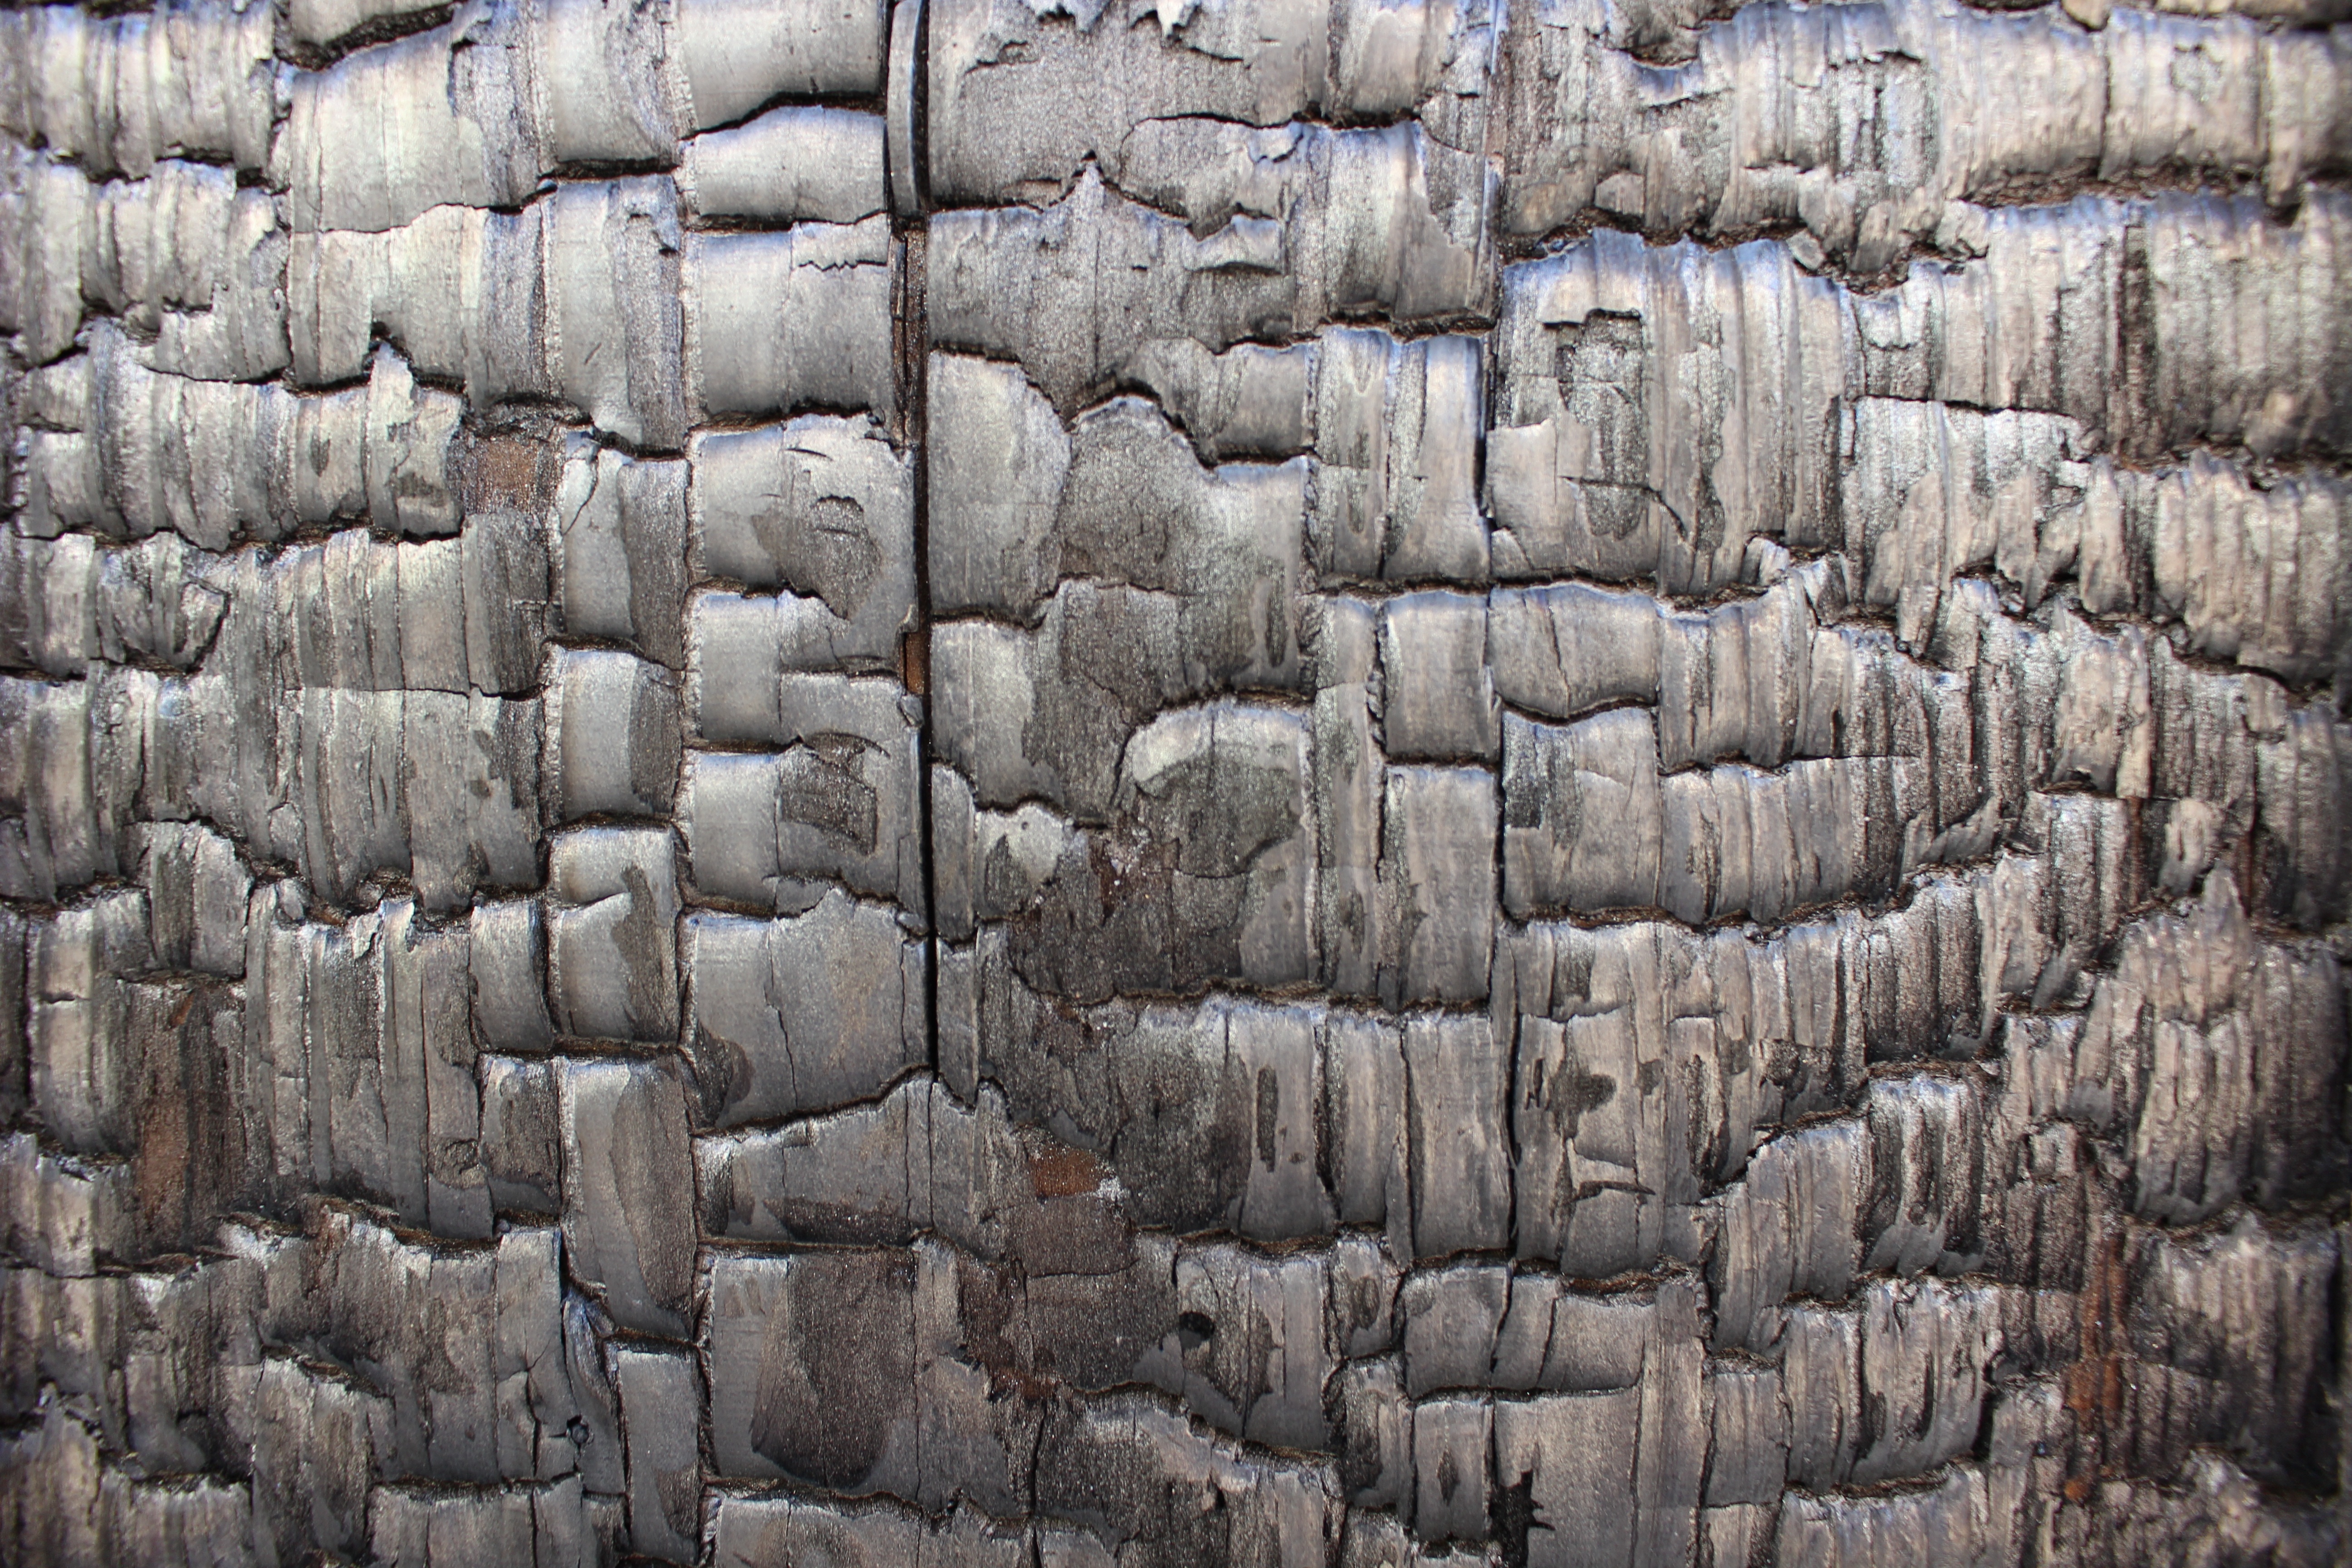
rock, wood, texture, trunk, wall, formation, pattern, stone wall, material, geology, flooring, archaeological site, wood grain, ancient history